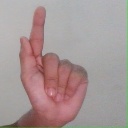
अक्षर: ळ